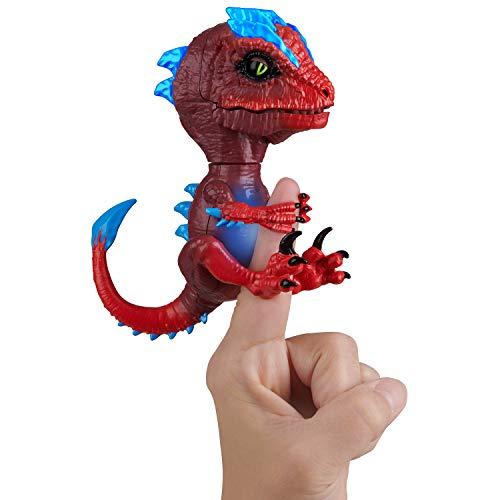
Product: WowWee Untamed Radioactive Raptor - Gamma (Red) - Interactive Toy
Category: Toys & Games | Kids' Electronics | Electronic Pets
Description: These Radioactive Dino’s have horns that glow and their inside's light up.
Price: $10.03
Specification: ProductDimensions:4.3x2.4x5.1inches|ItemWeight:7.4ounces|ShippingWeight:7.4ounces(Viewshippingratesandpolicies)|ASIN:B07NDZR67T|Itemmodelnumber:3977|Manufacturerrecommendedage:5-15years|Batteries:4LR44batteriesrequired.(included)